Marius Nygaard Smith-Petersen

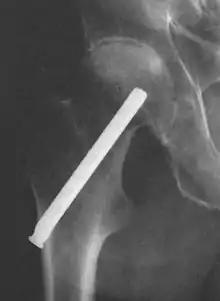
Smith-Petersen nail, 32 years after implantation

From 1923 until his death in 1953, he carried on an active orthopedic surgery practice while successively serving as instructor, assistant clinical professor, and clinical professor of orthopaedic surgery at Harvard. In 1929 he was appointed chief of orthopaedic surgery at the Massachusetts General Hospital. In 1925, Smith-Petersen introduced the three-flanged steel nail for insertion across the fracture site in hip fractures, an innovation that considerably improved recovery and mortality rates from hip fractures.